Wimmenau

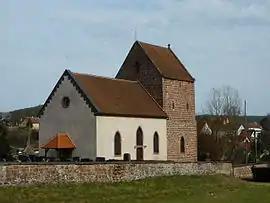
"Église Saint-André" (Church of Saint Andrew), erected in 1681.

Wimmenau ( or ) is a commune in the Bas-Rhin department in Grand Est in north-eastern France.